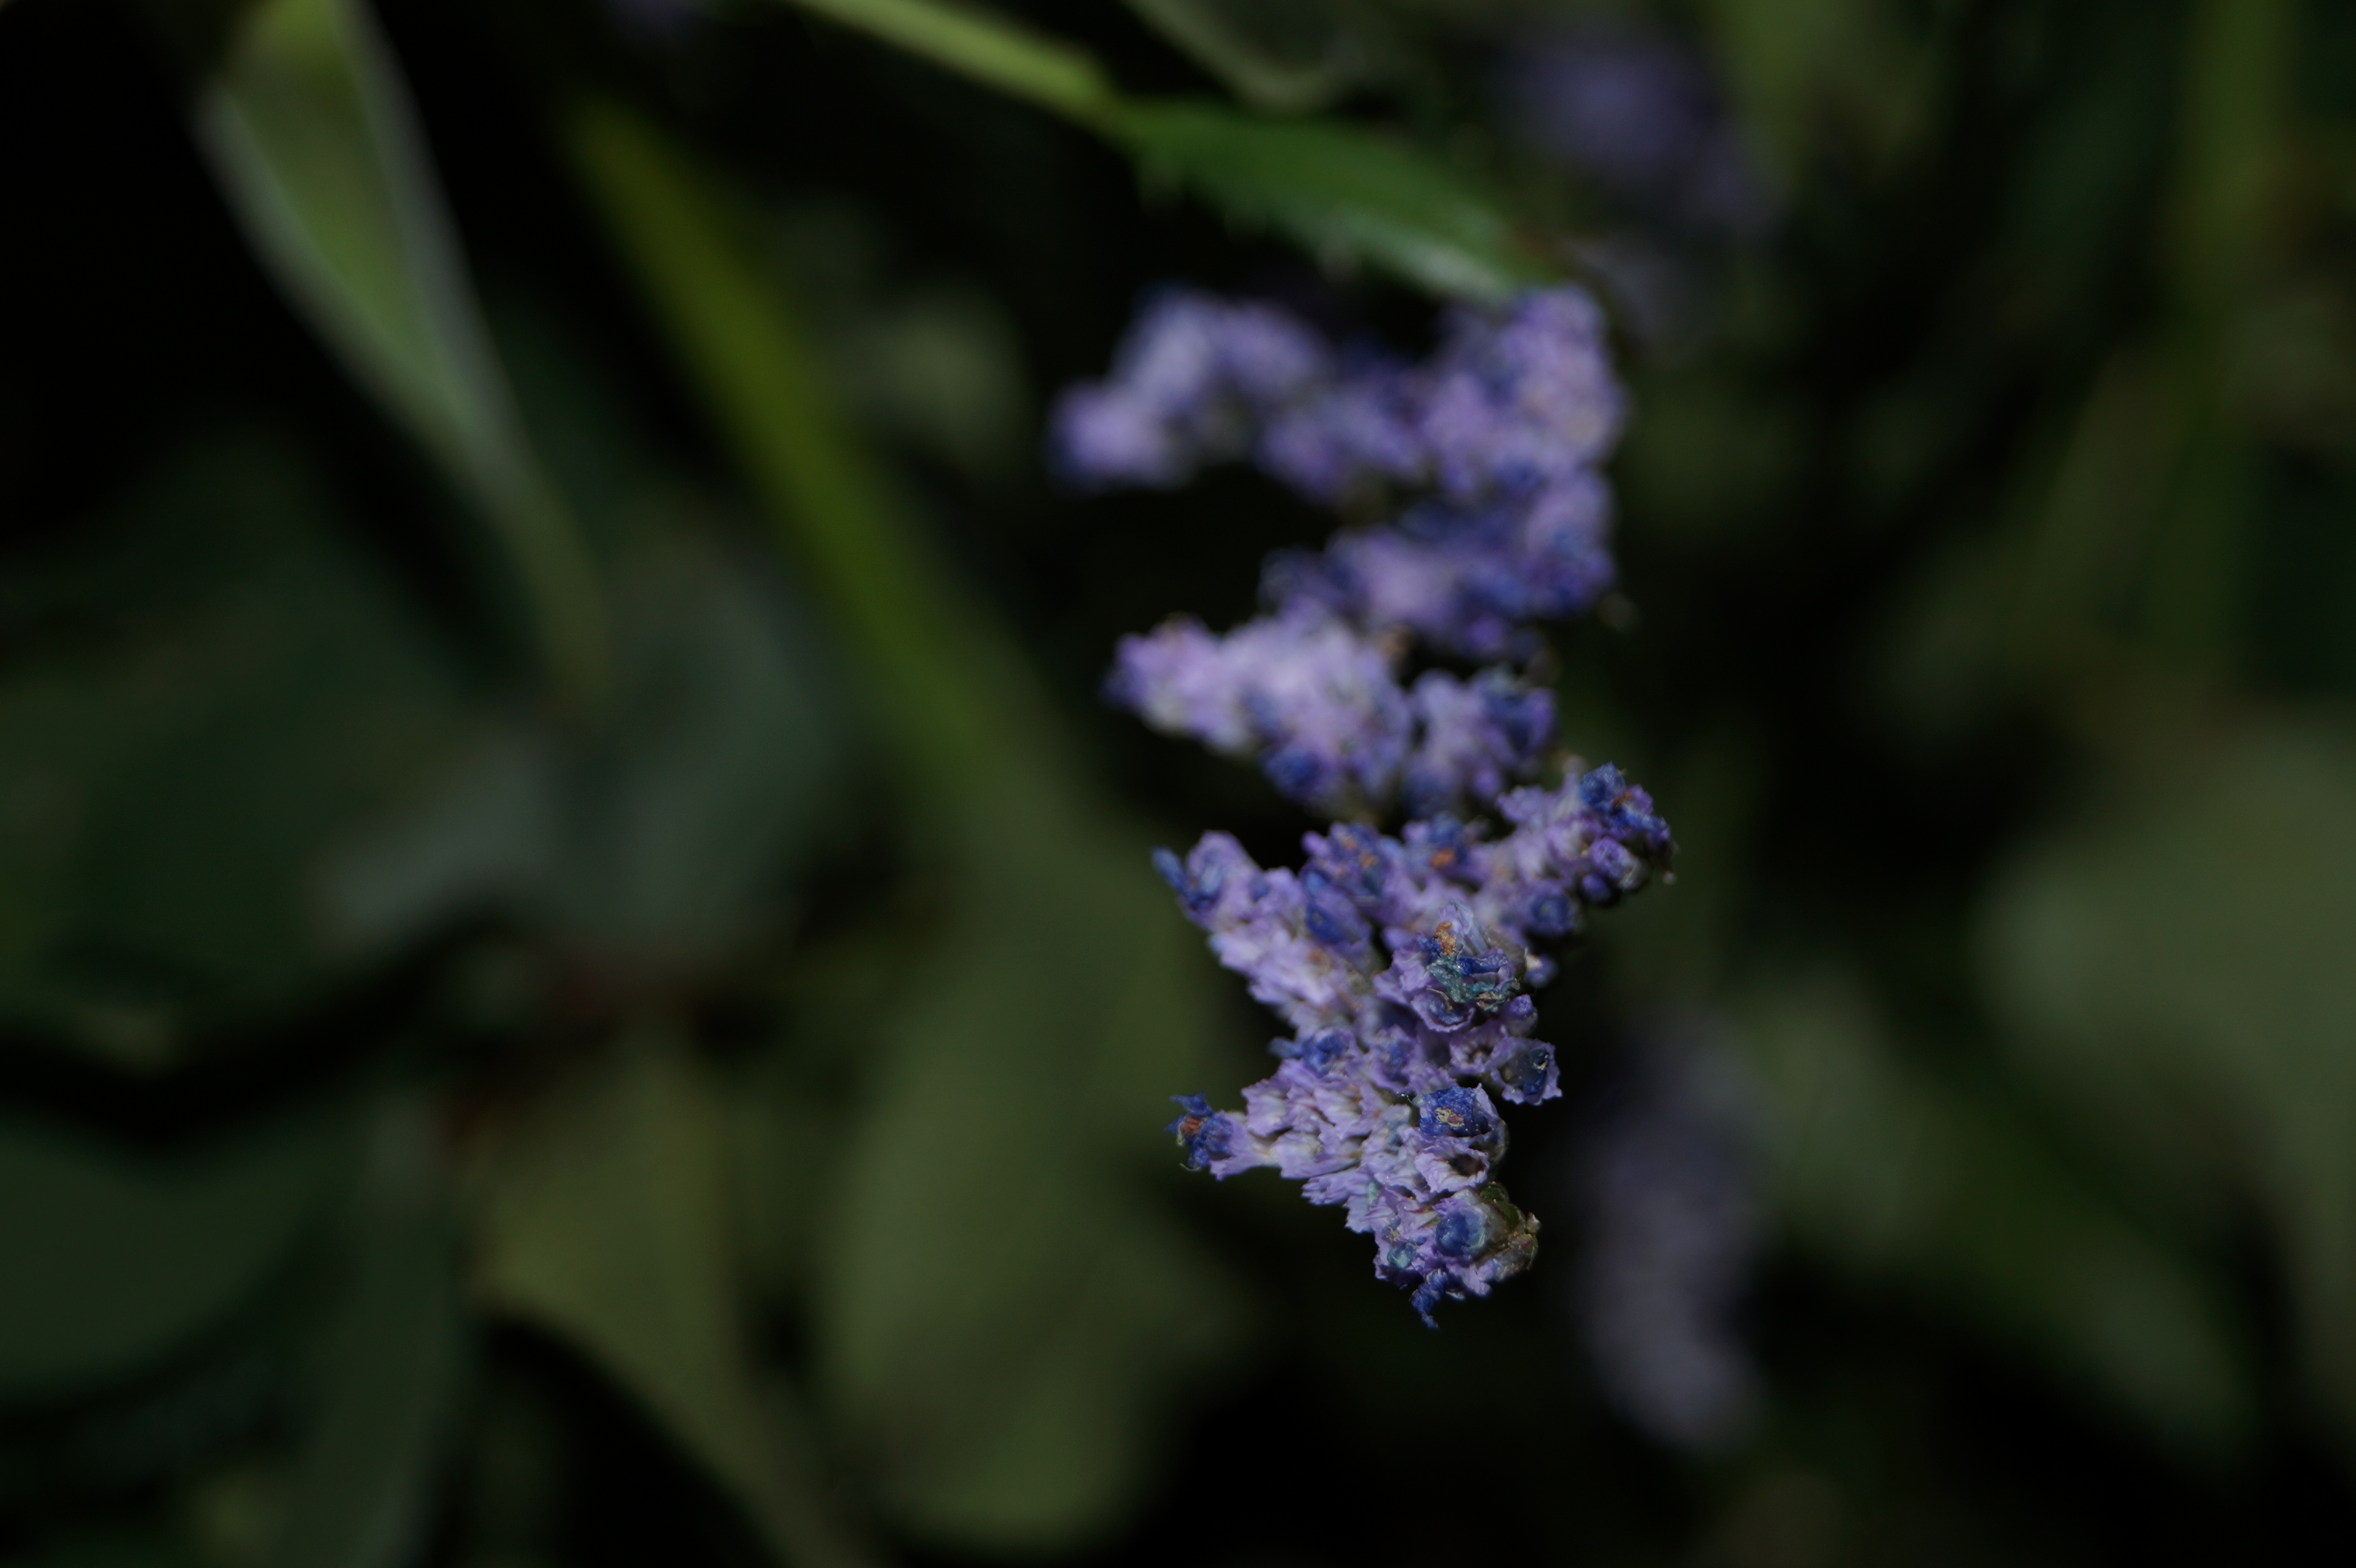
nature, blossom, plant, leaf, flower, petal, green, herb, botany, flora, lavender, wildflower, macro photography, flowering plant, plant stem, land plant